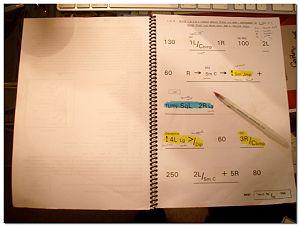
Un roadbook est un document annoté et illustré de diagrammes utilisé pour la navigation terrestre sur routes et chemins, typiquement par les copilotes de rallye automobile.